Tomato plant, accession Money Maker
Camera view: horizontal (90 deg, fisheye); turntable rotation: 180 degrees
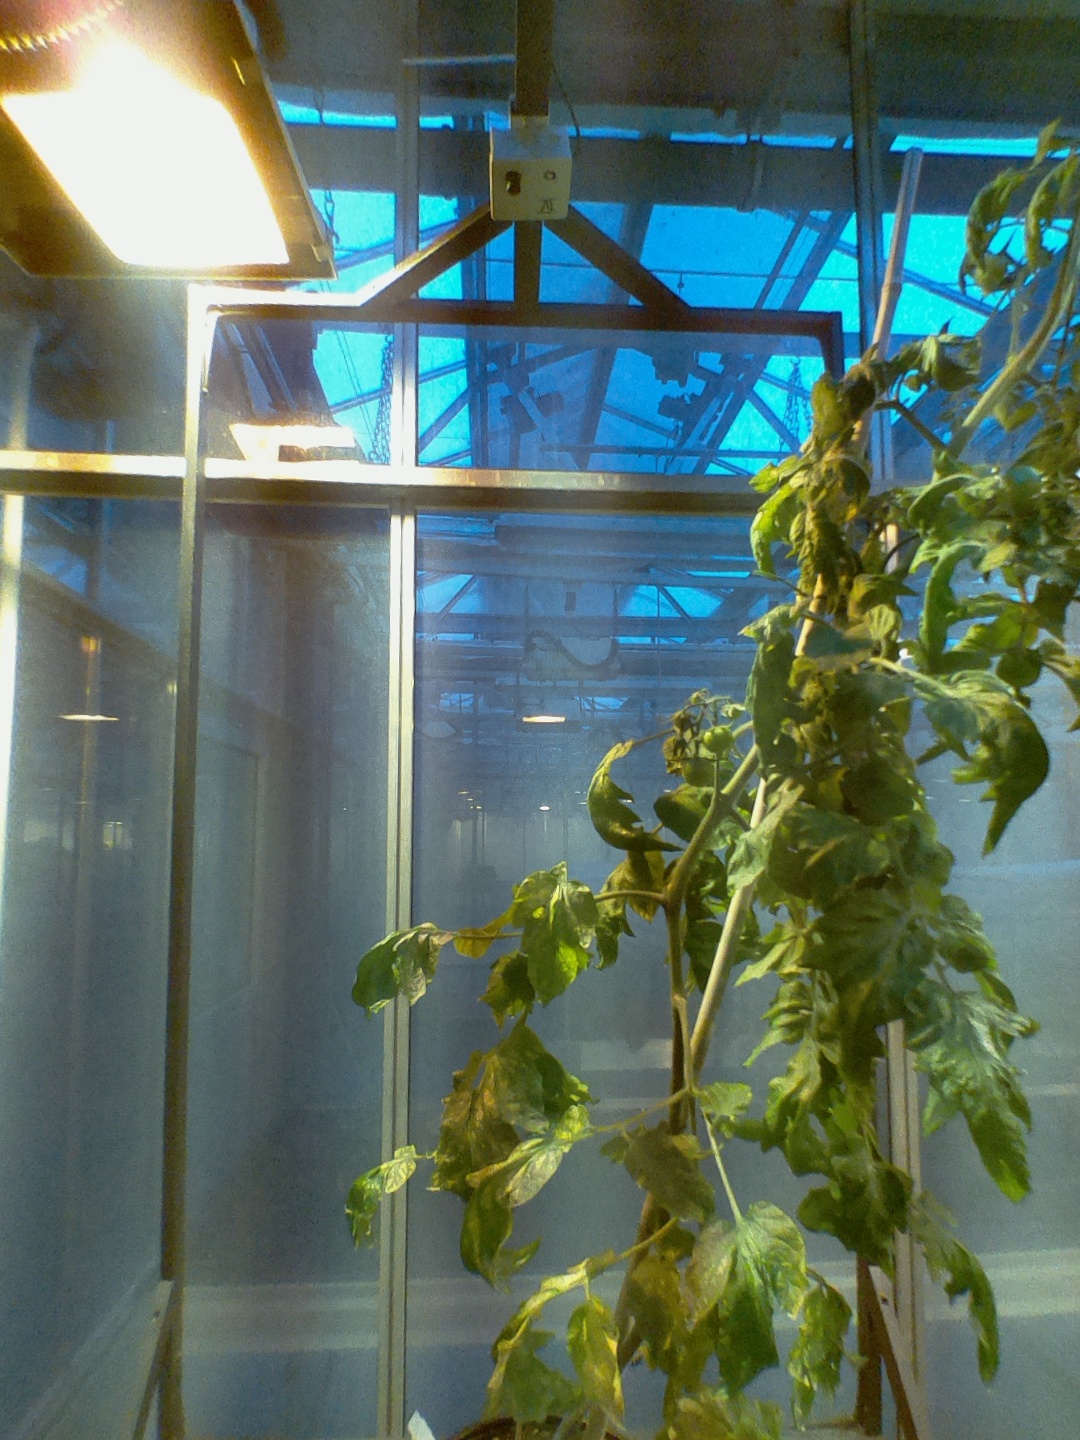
BBCH growth stage 72: 20%-30% of final fruit size